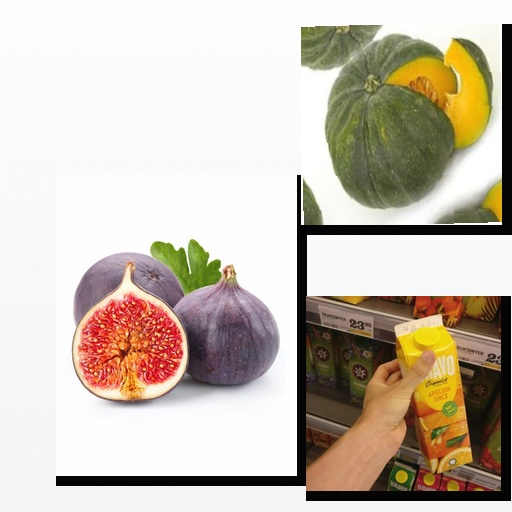
Food items: orange_juice, fig, pumpkin